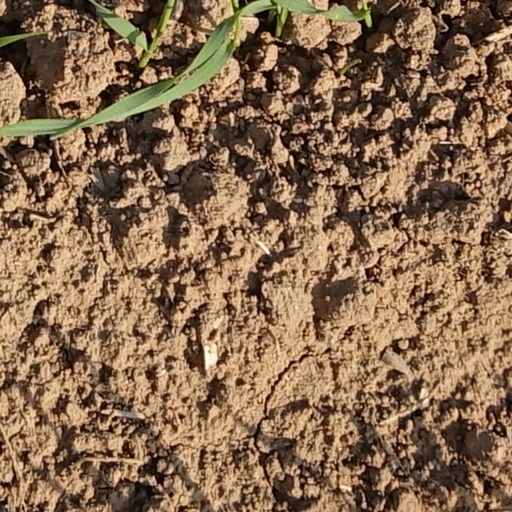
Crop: wheat